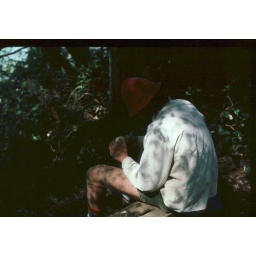
Jon in red hat opening orange